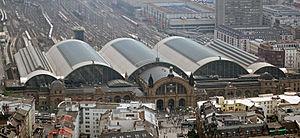
La gare centrale de Francfort-sur-le-Main est une gare ferroviaire allemande. Située au centre-ville, c'est la plus importante de la ville de Francfort-sur-le-Main, dans le land de Hesse.
Francfort-sur-le-Main est une ville d’Allemagne, généralement appelée simplement Francfort malgré le risque de confusion avec la ville de Francfort-sur-l'Oder. Située sur la rivière du Main, la ville est avec près de 800 000 habitants, la cinquième ville d'Allemagne par sa population et la plus grande du Land de Hesse. Son aire urbaine appelée Rhin-Main – ou Région métropolitaine de Francfort-sur-le-Main – compte plus de 5,5 millions d'habitants, ce qui en fait la dixième aire urbaine d'Europe, la sixième de l'Union européenne et la seconde d'Allemagne après celle de Cologne-Düsseldorf appelée Rhin-Rhur.